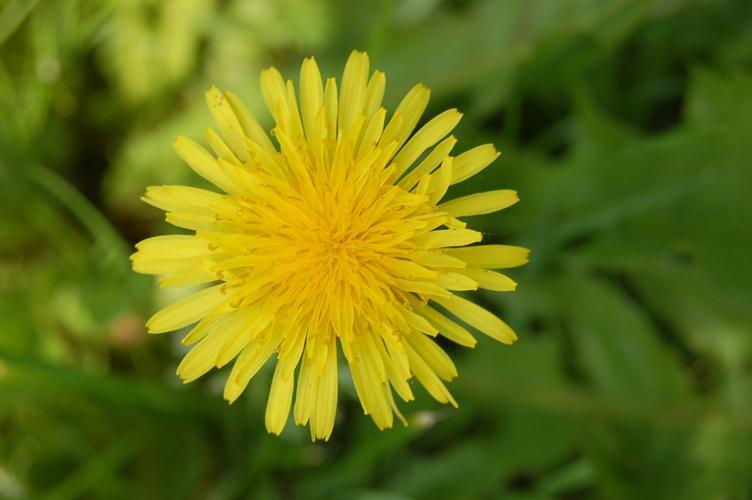
Label: common dandelion